Sea Dance Festival

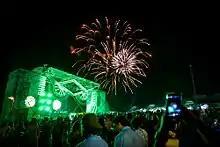
No Sleep at Sea Dance Festival 2017

Sea Dance Festival took place 13–15 July 2017. The headlining acts for Sea Dance 2017 included Sean Paul, John Newman, Fatboy Slim, Mahmut Orhan and many more. Sea Dance 2017 featured No Sleep Stage instead of Dance Paradise Stage.